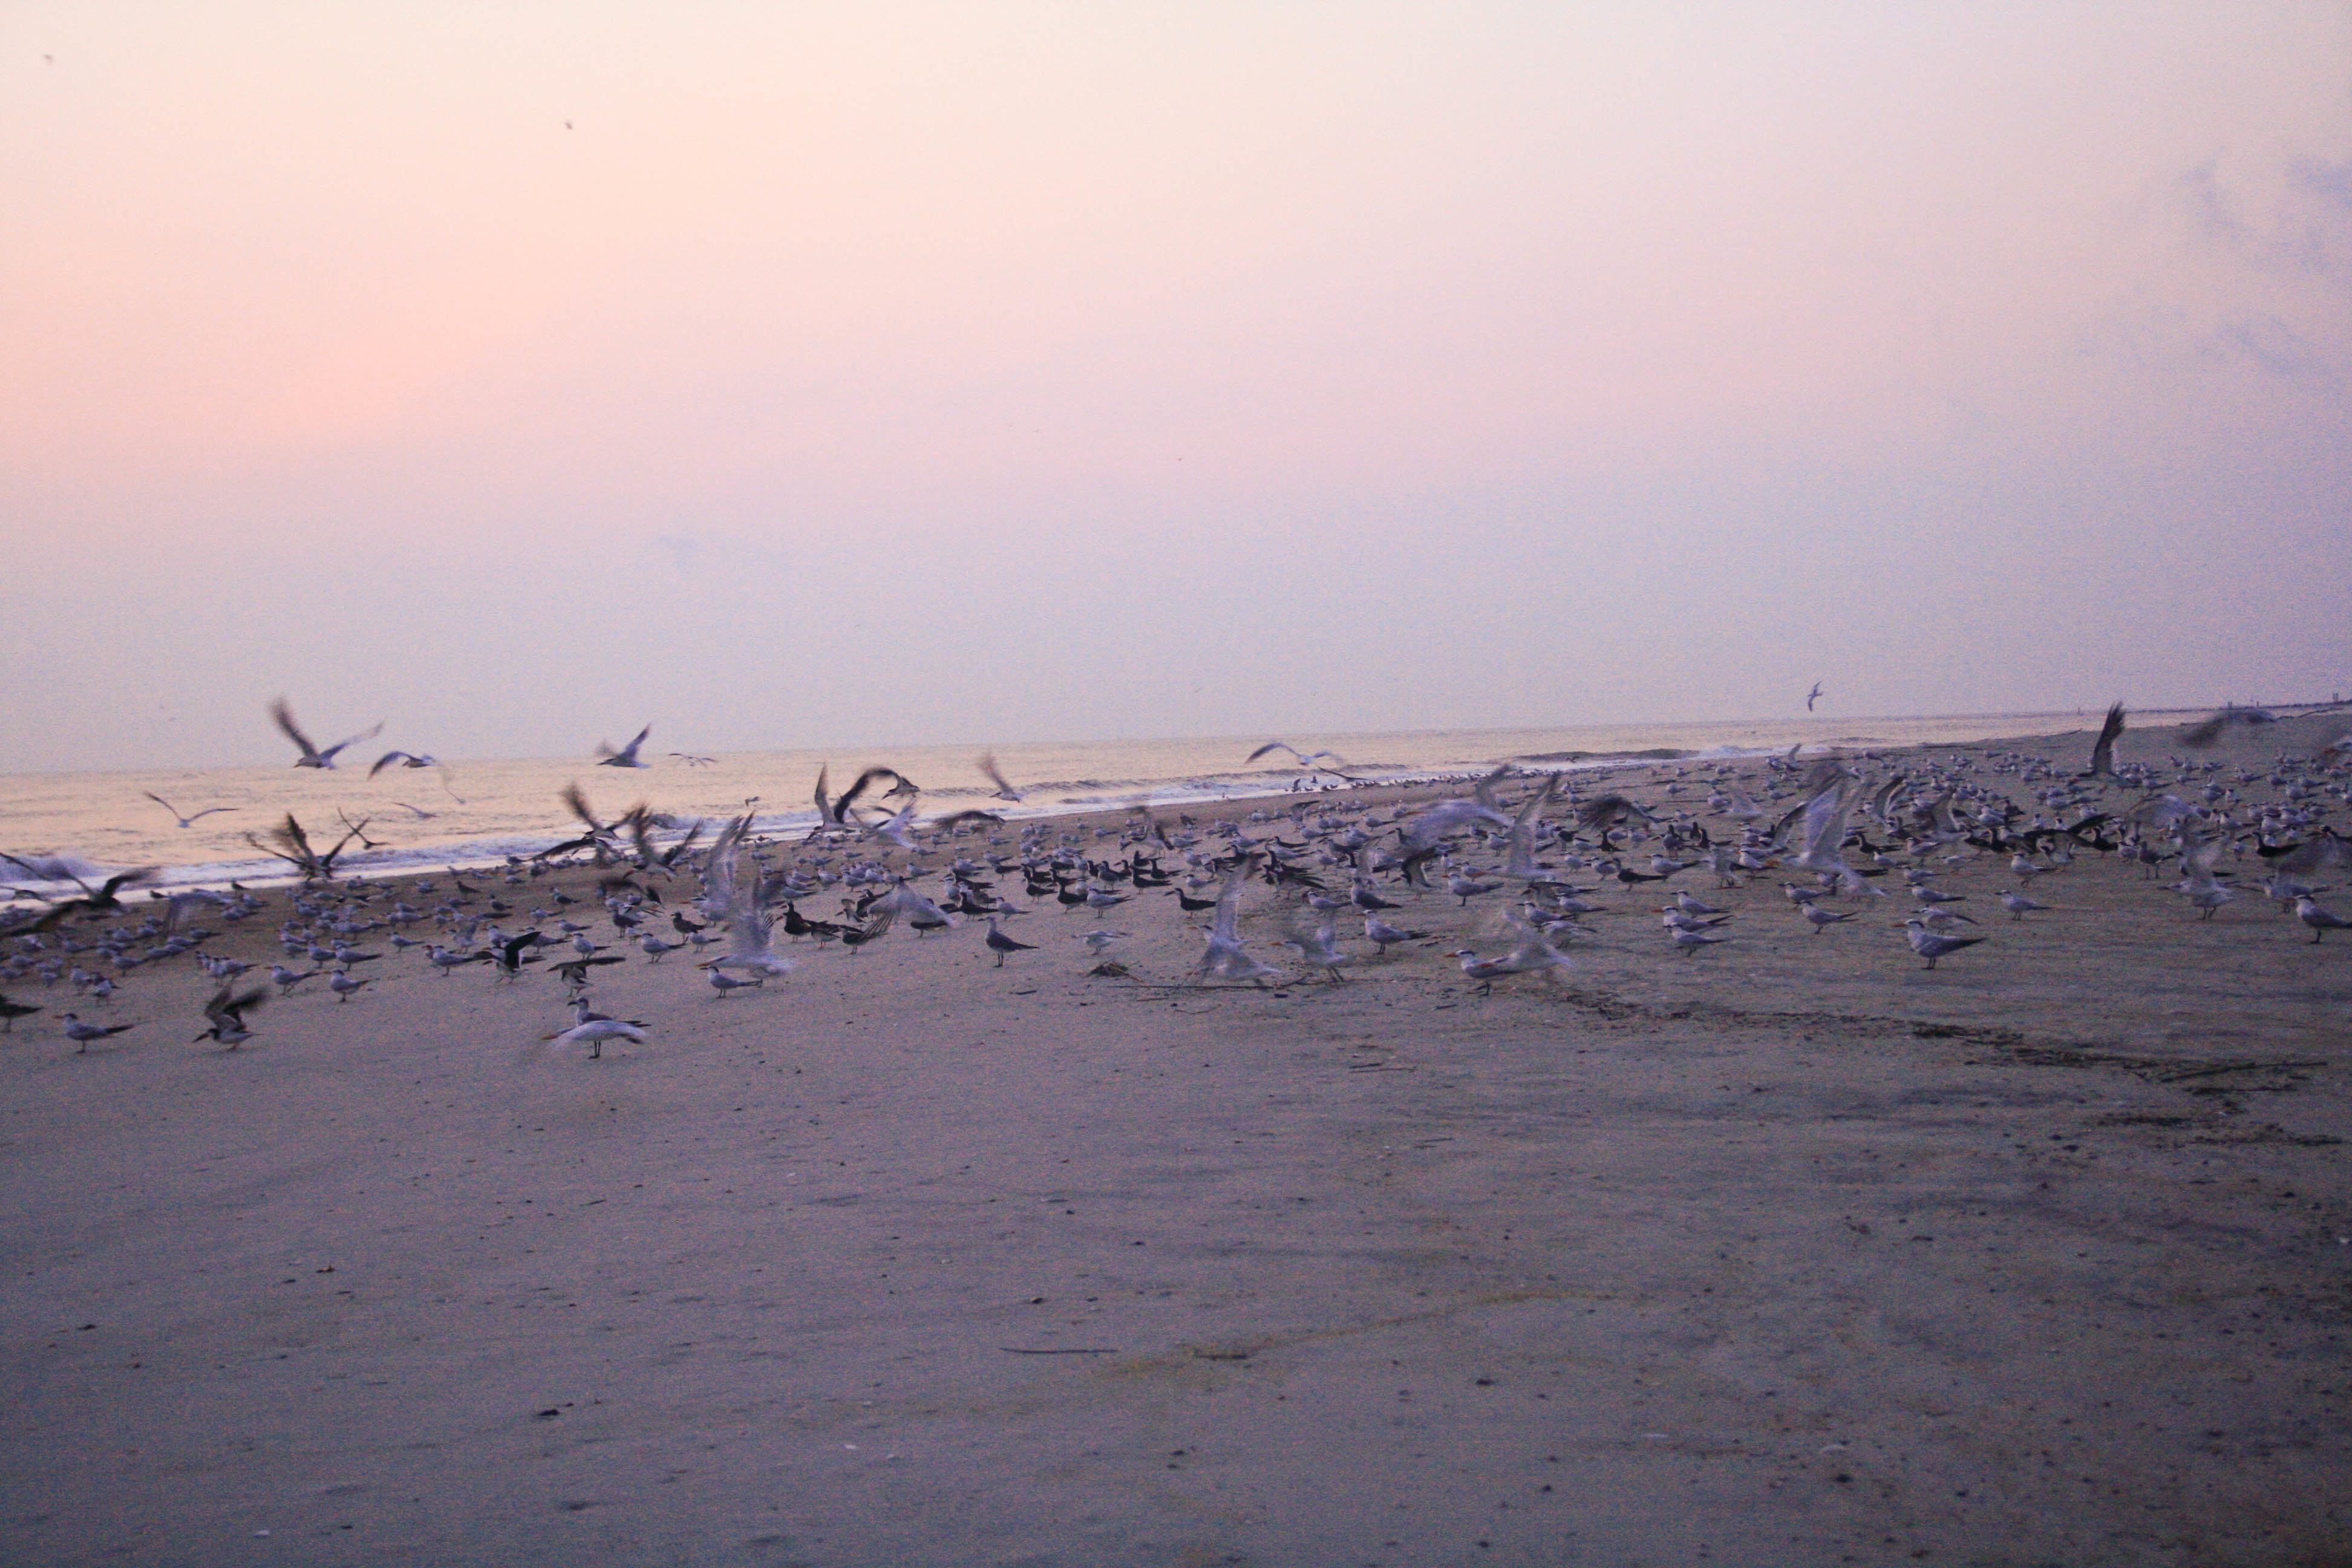
beach, sea, coast, sand, ocean, horizon, sunrise, sunset, morning, shore, wave, dawn, body of water, wetland, mudflat, natural environment